List of USAC Championship Car seasons

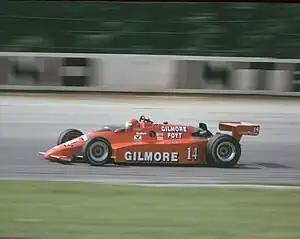
A. J. Foyt driving a Championship Car in 1984

From 1956 to 1978, the United States Auto Club (USAC) sanctioned Championship Car class featured the top teams and drivers in U.S. open-wheel racing. Until 1971, races included road courses, ovals, dirt courses, and, on occasion, a hill climb. Thereafter, the schedule consisted mainly of paved ovals. In 1979, the majority of car owners left the USAC to race under the auspices of Championship Auto Racing Teams (CART). This led to a decline in the number of events in the schedule, and by the 1984–85 season, the Championship comprised only one race, the Indianapolis 500. The era of USAC Championship Cars concluded with the formation of the Indy Racing League (IRL) in 1995, which was sanctioned by USAC until June 1997 when the IRL assumed officiating duties after the controversial finish of the 81st Indianapolis 500 and a scoring mistake that marred the following event. The most successful driver in USAC Championship Car history was A. J. Foyt with seven National Championships and four Indianapolis 500 victories. Foyt competed in every season from 1957 to 1992–93.